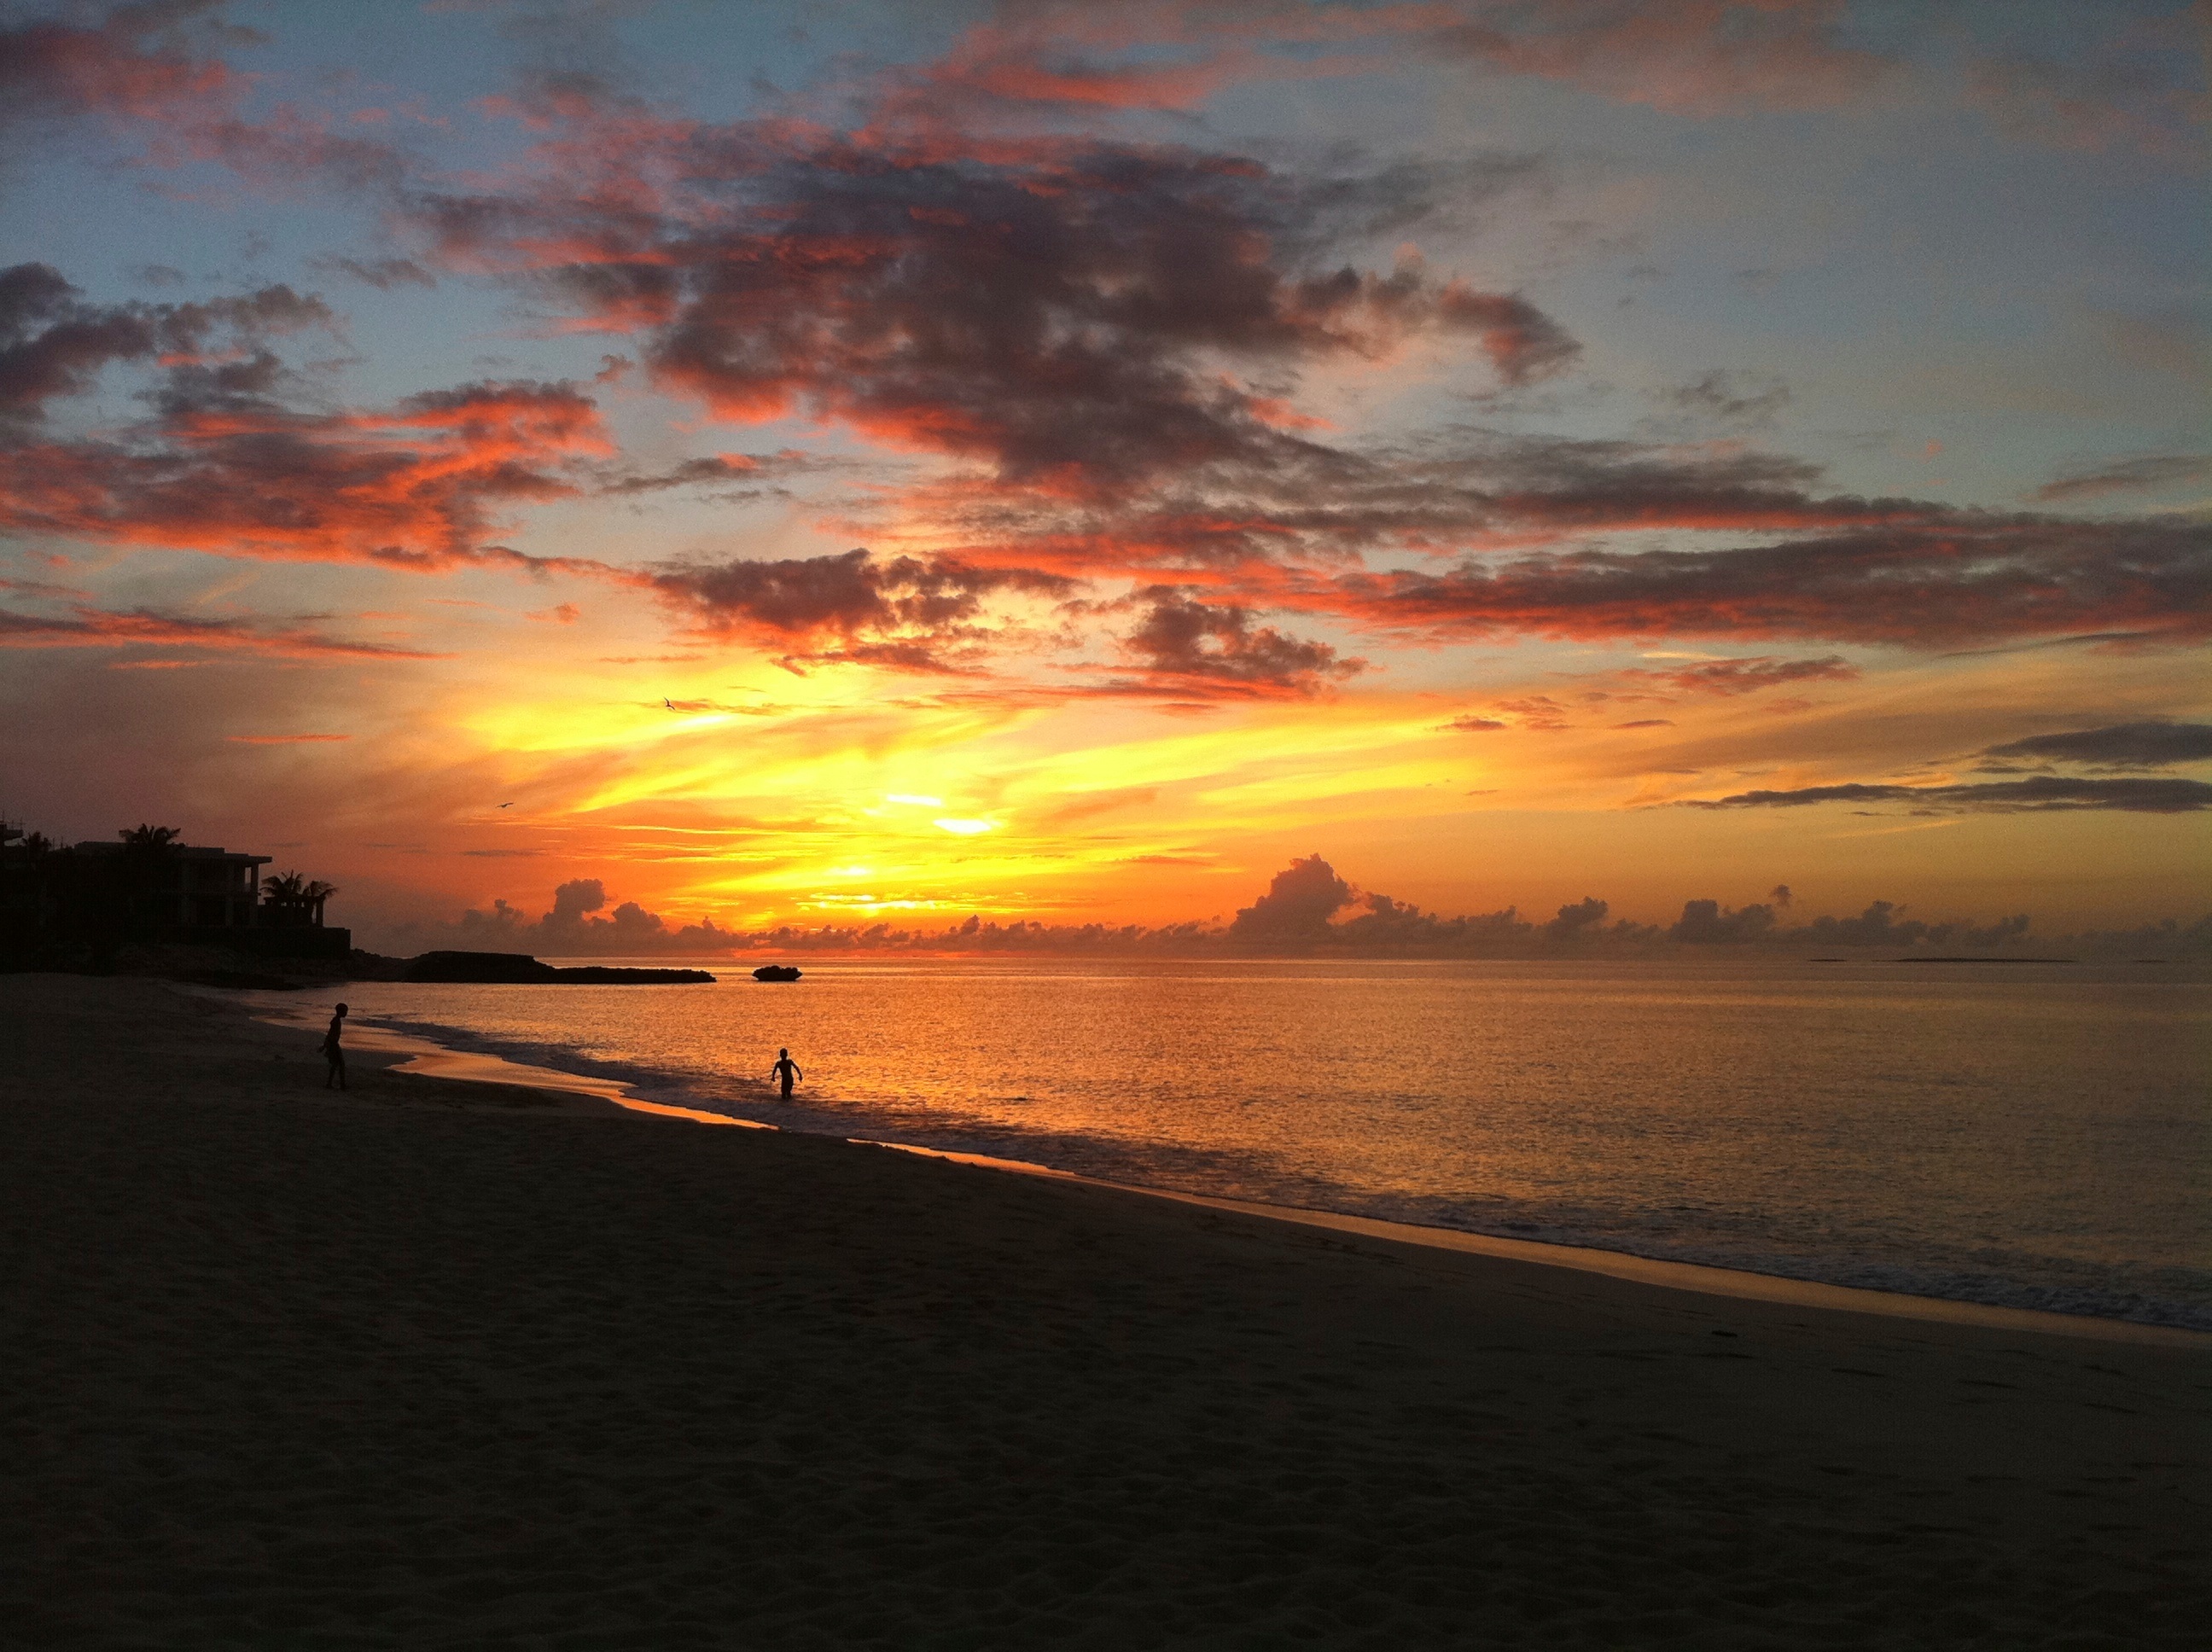
beach, sea, coast, ocean, horizon, cloud, sky, sunrise, sunset, morning, shore, wave, dawn, dusk, evening, afterglow, red sky at morning